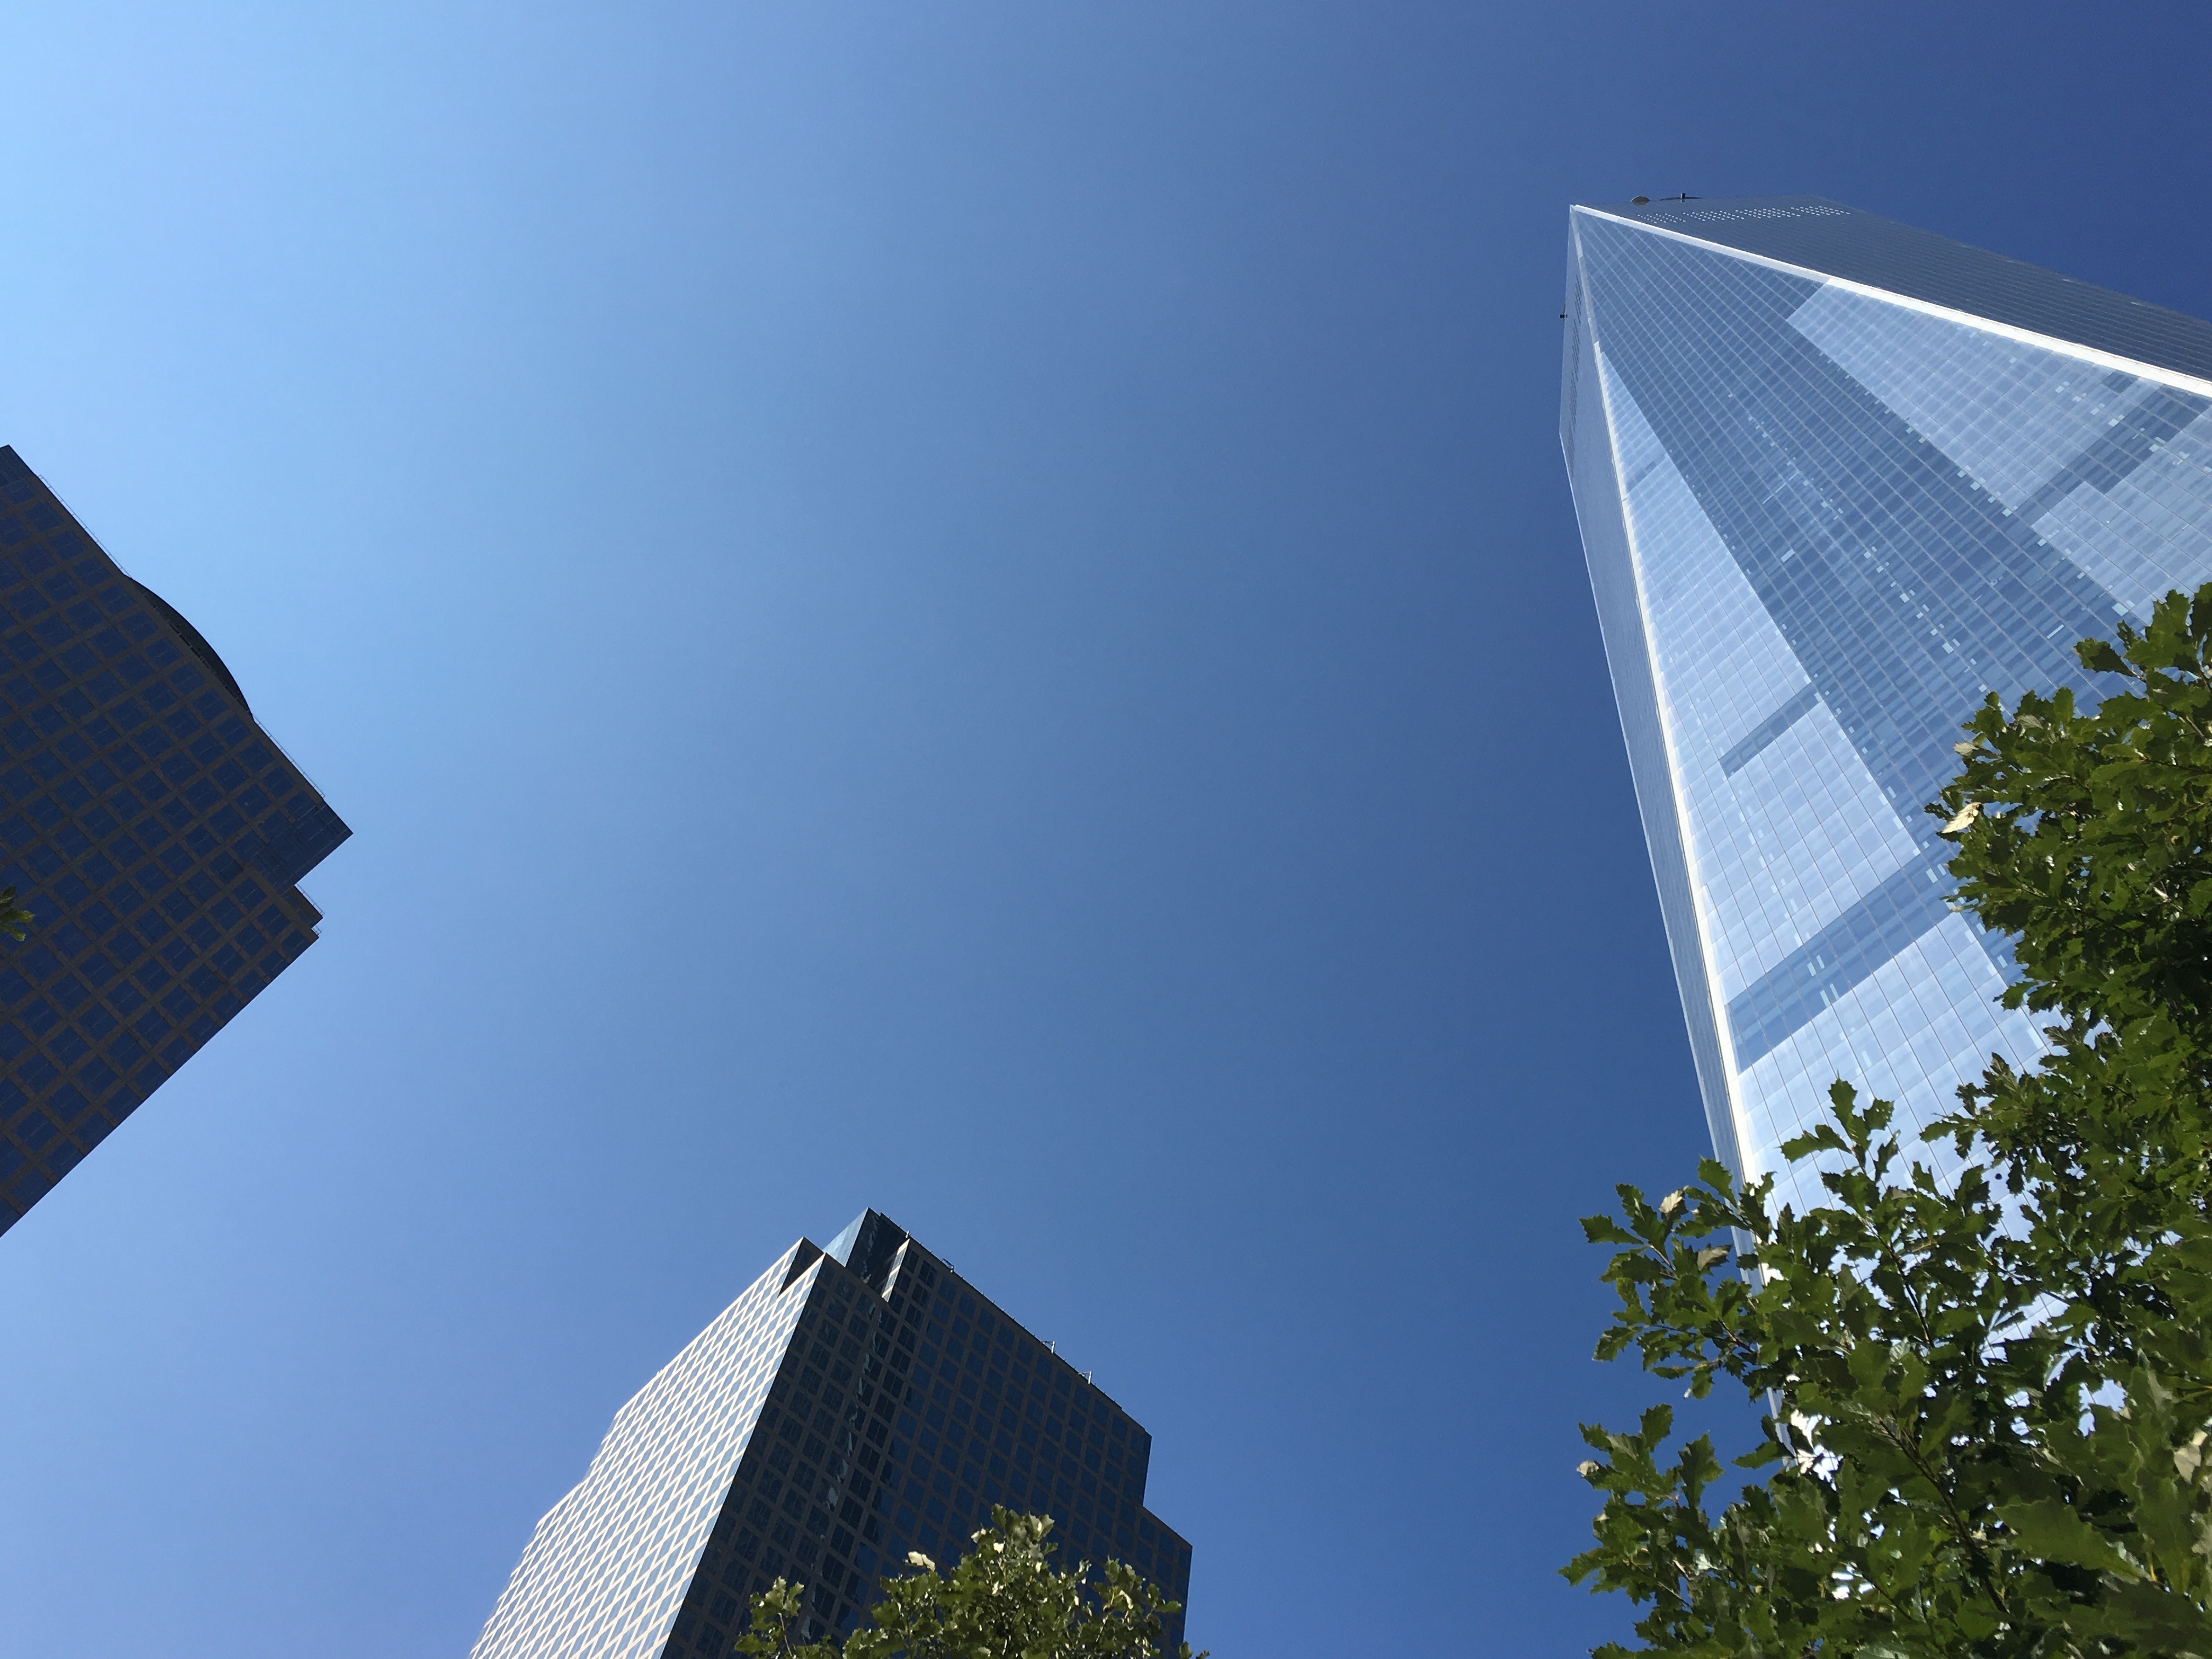
architecture, sky, skyline, house, sunlight, city, skyscraper, new york, cityscape, downtown, travel, tower, scenic, usa, america, landmark, facade, blue, business, modern, tower block, buildings, shape, atmosphere of earth